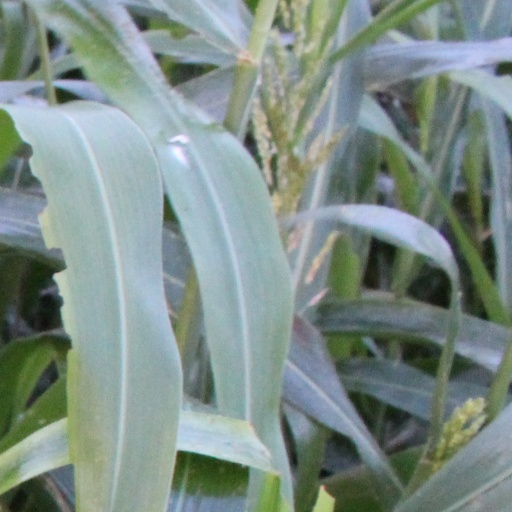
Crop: sorghum